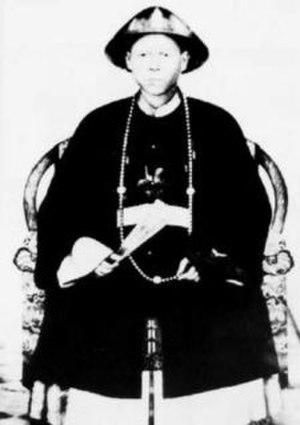
Le bouddhisme est la deuxième religion la plus pratiquée en Malaisie, après l'islam, avec 19,8 % de la population, combiné avec les religions chinoises cela fait un total de plus de 21,6 % de la population. Le Bouddhisme en Malaisie est principalement pratiqué par les Chinois de Malaisie mais il y a aussi des Malaisiens Siamese, Malaisiens Sri-Lankais et Birmans qui pratiquent le Bouddhisme en Malaisie, tout comme Ananda Krishnan et K. Sri Dhammanand, ainsi qu'une population importante d'Indiens de Malaisie.